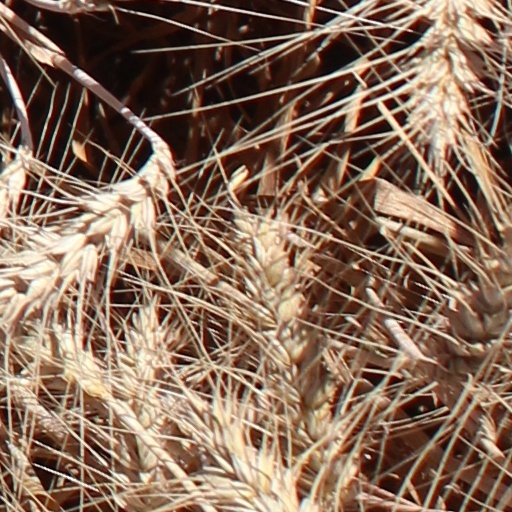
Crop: wheat